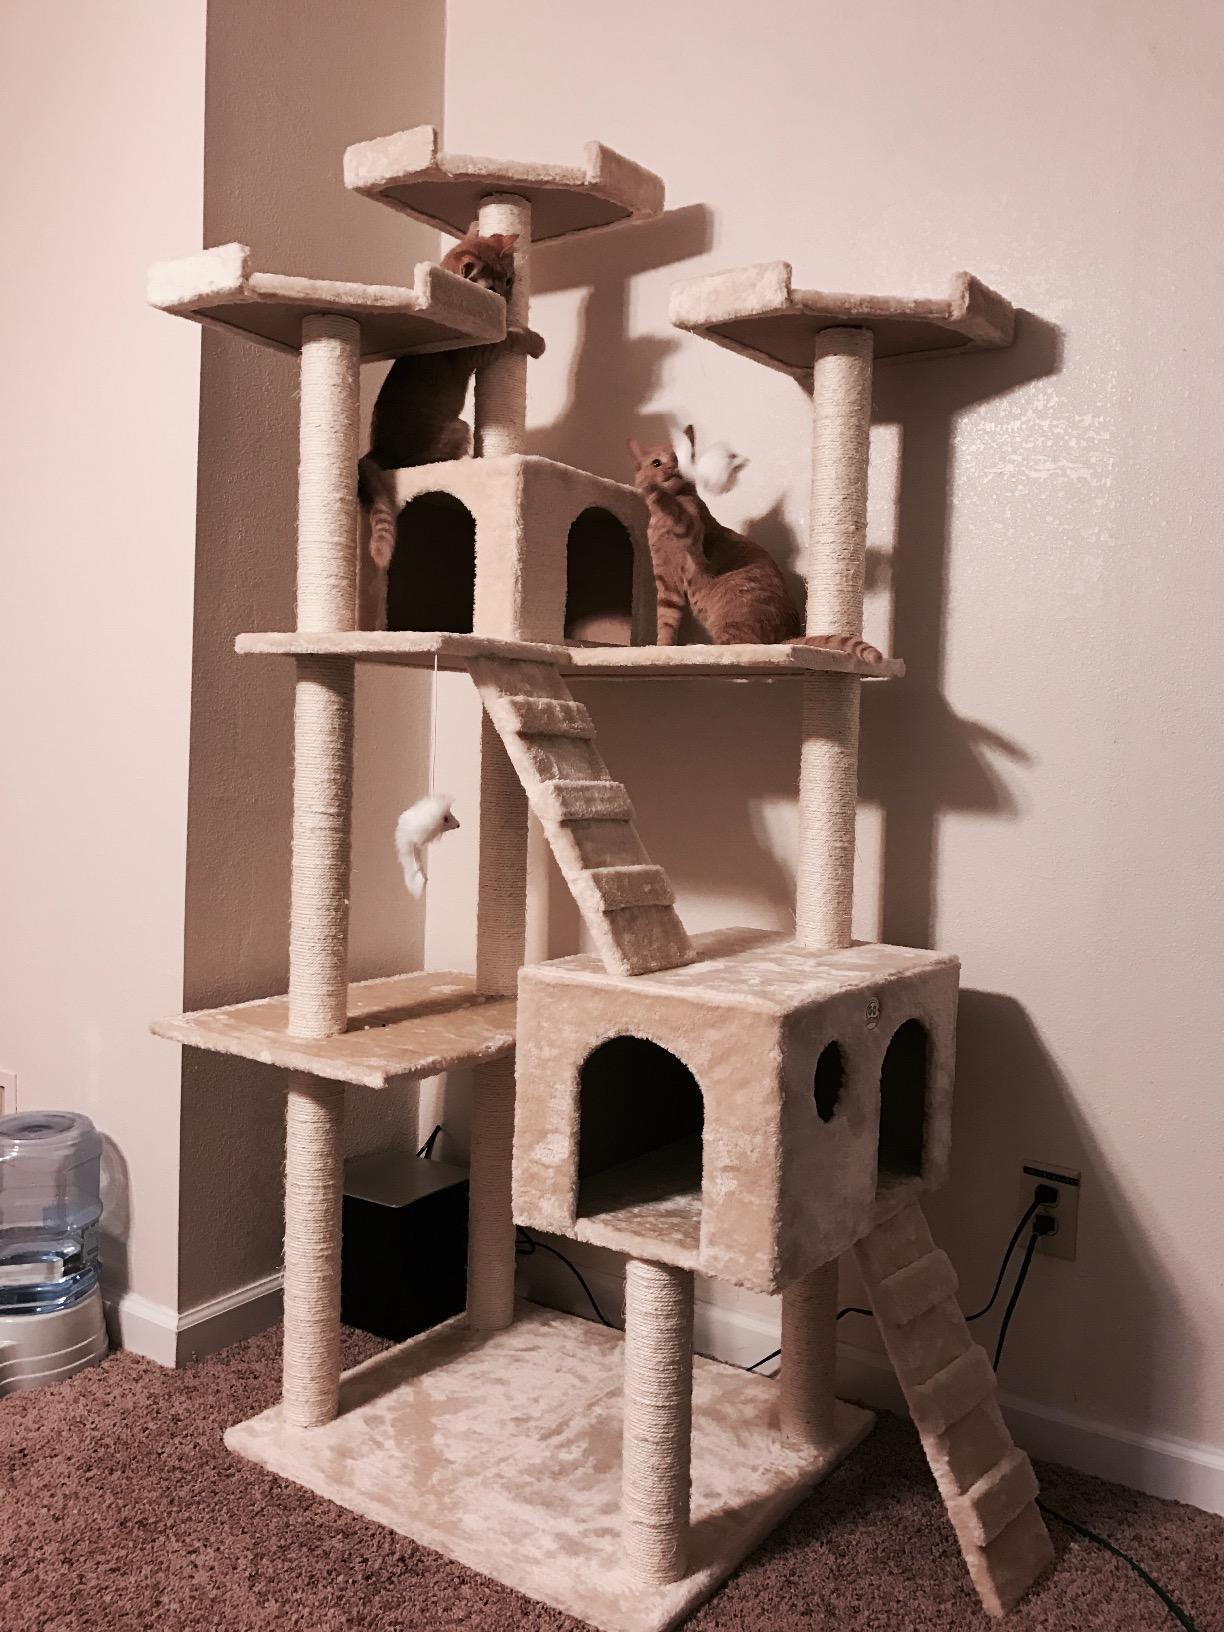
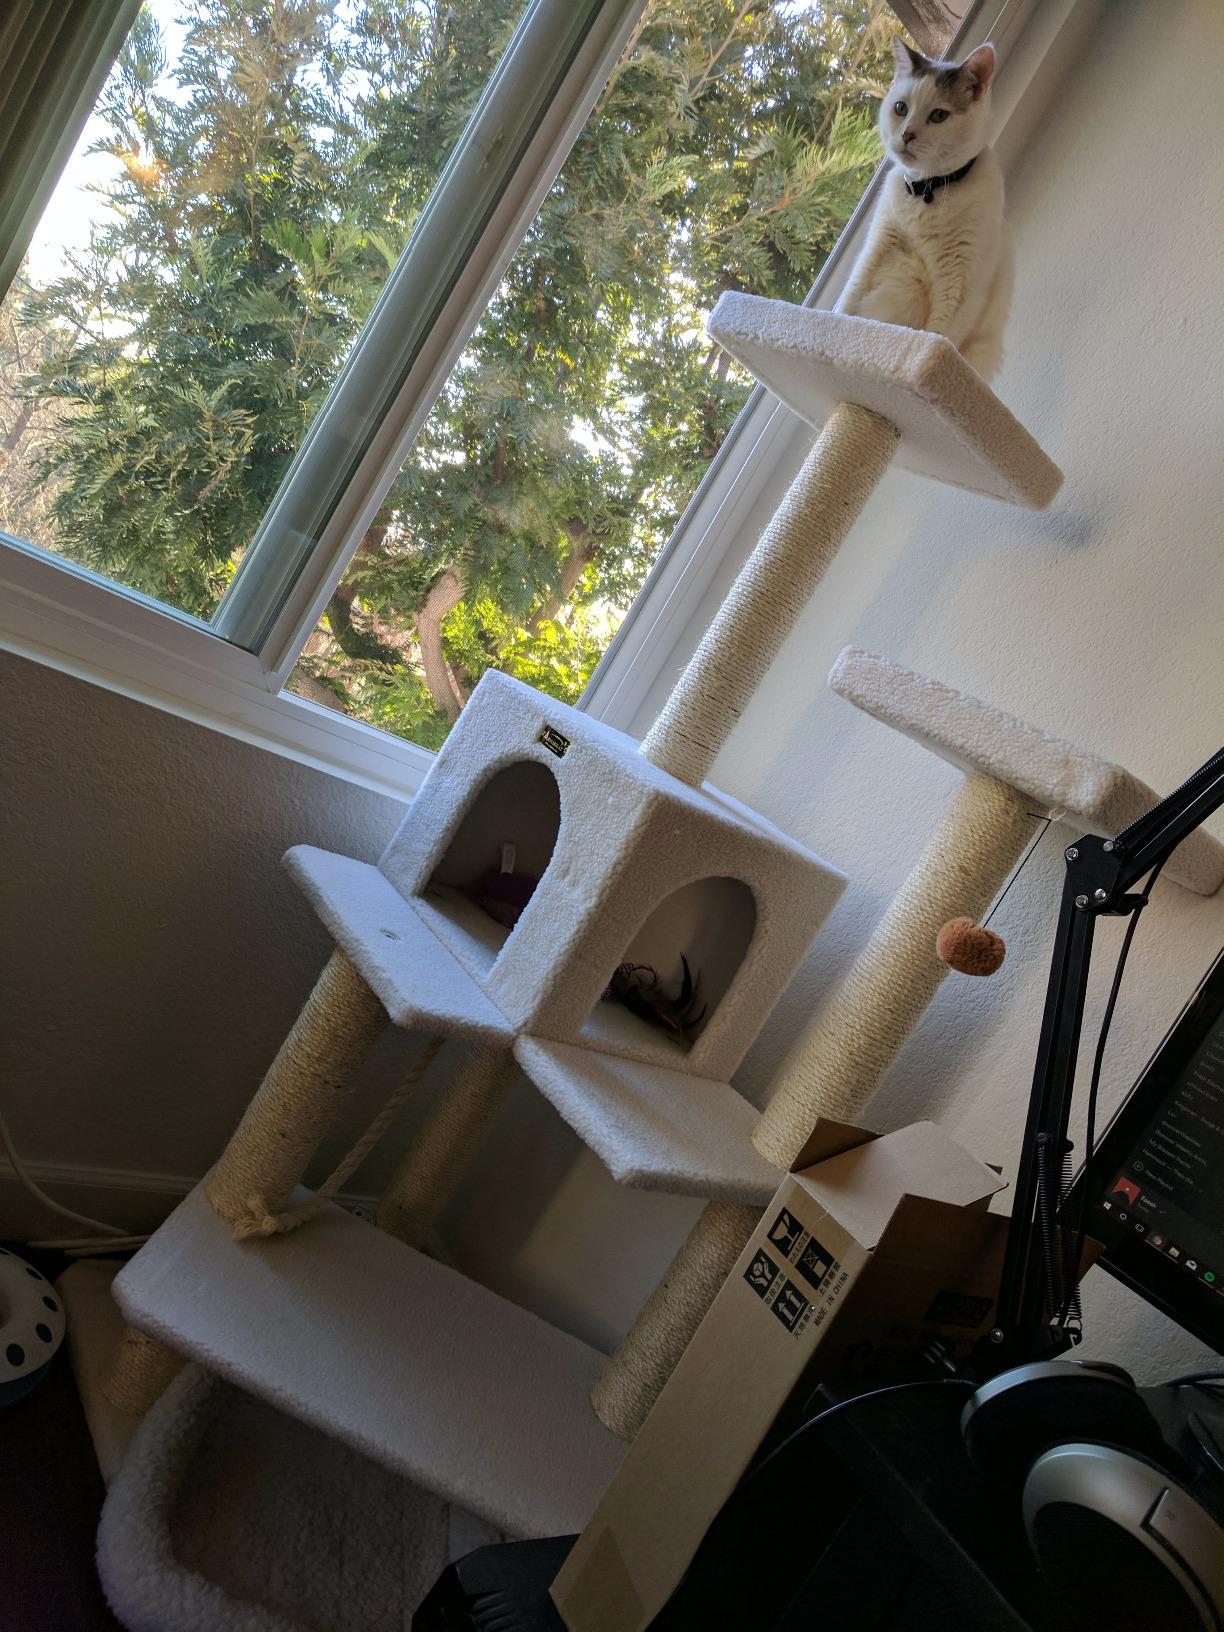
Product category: items_cat tree
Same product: no